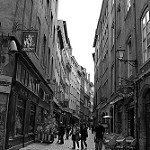
Label: B & W